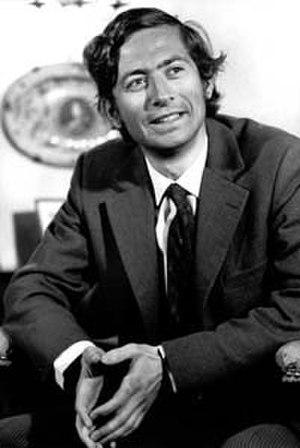
Prince of Liechtenstein Hans-Adam
Hans-Adam II est né le 14 février 1945 à Zurich. Il est le 15ᵉ et actuel prince souverain du Liechtenstein.